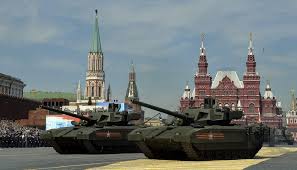
Label: Tank